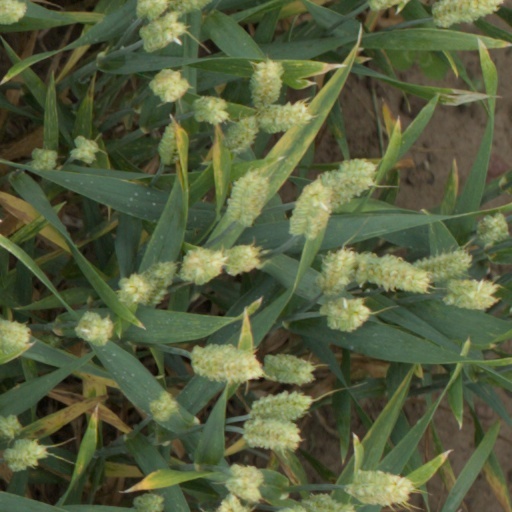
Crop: wheat